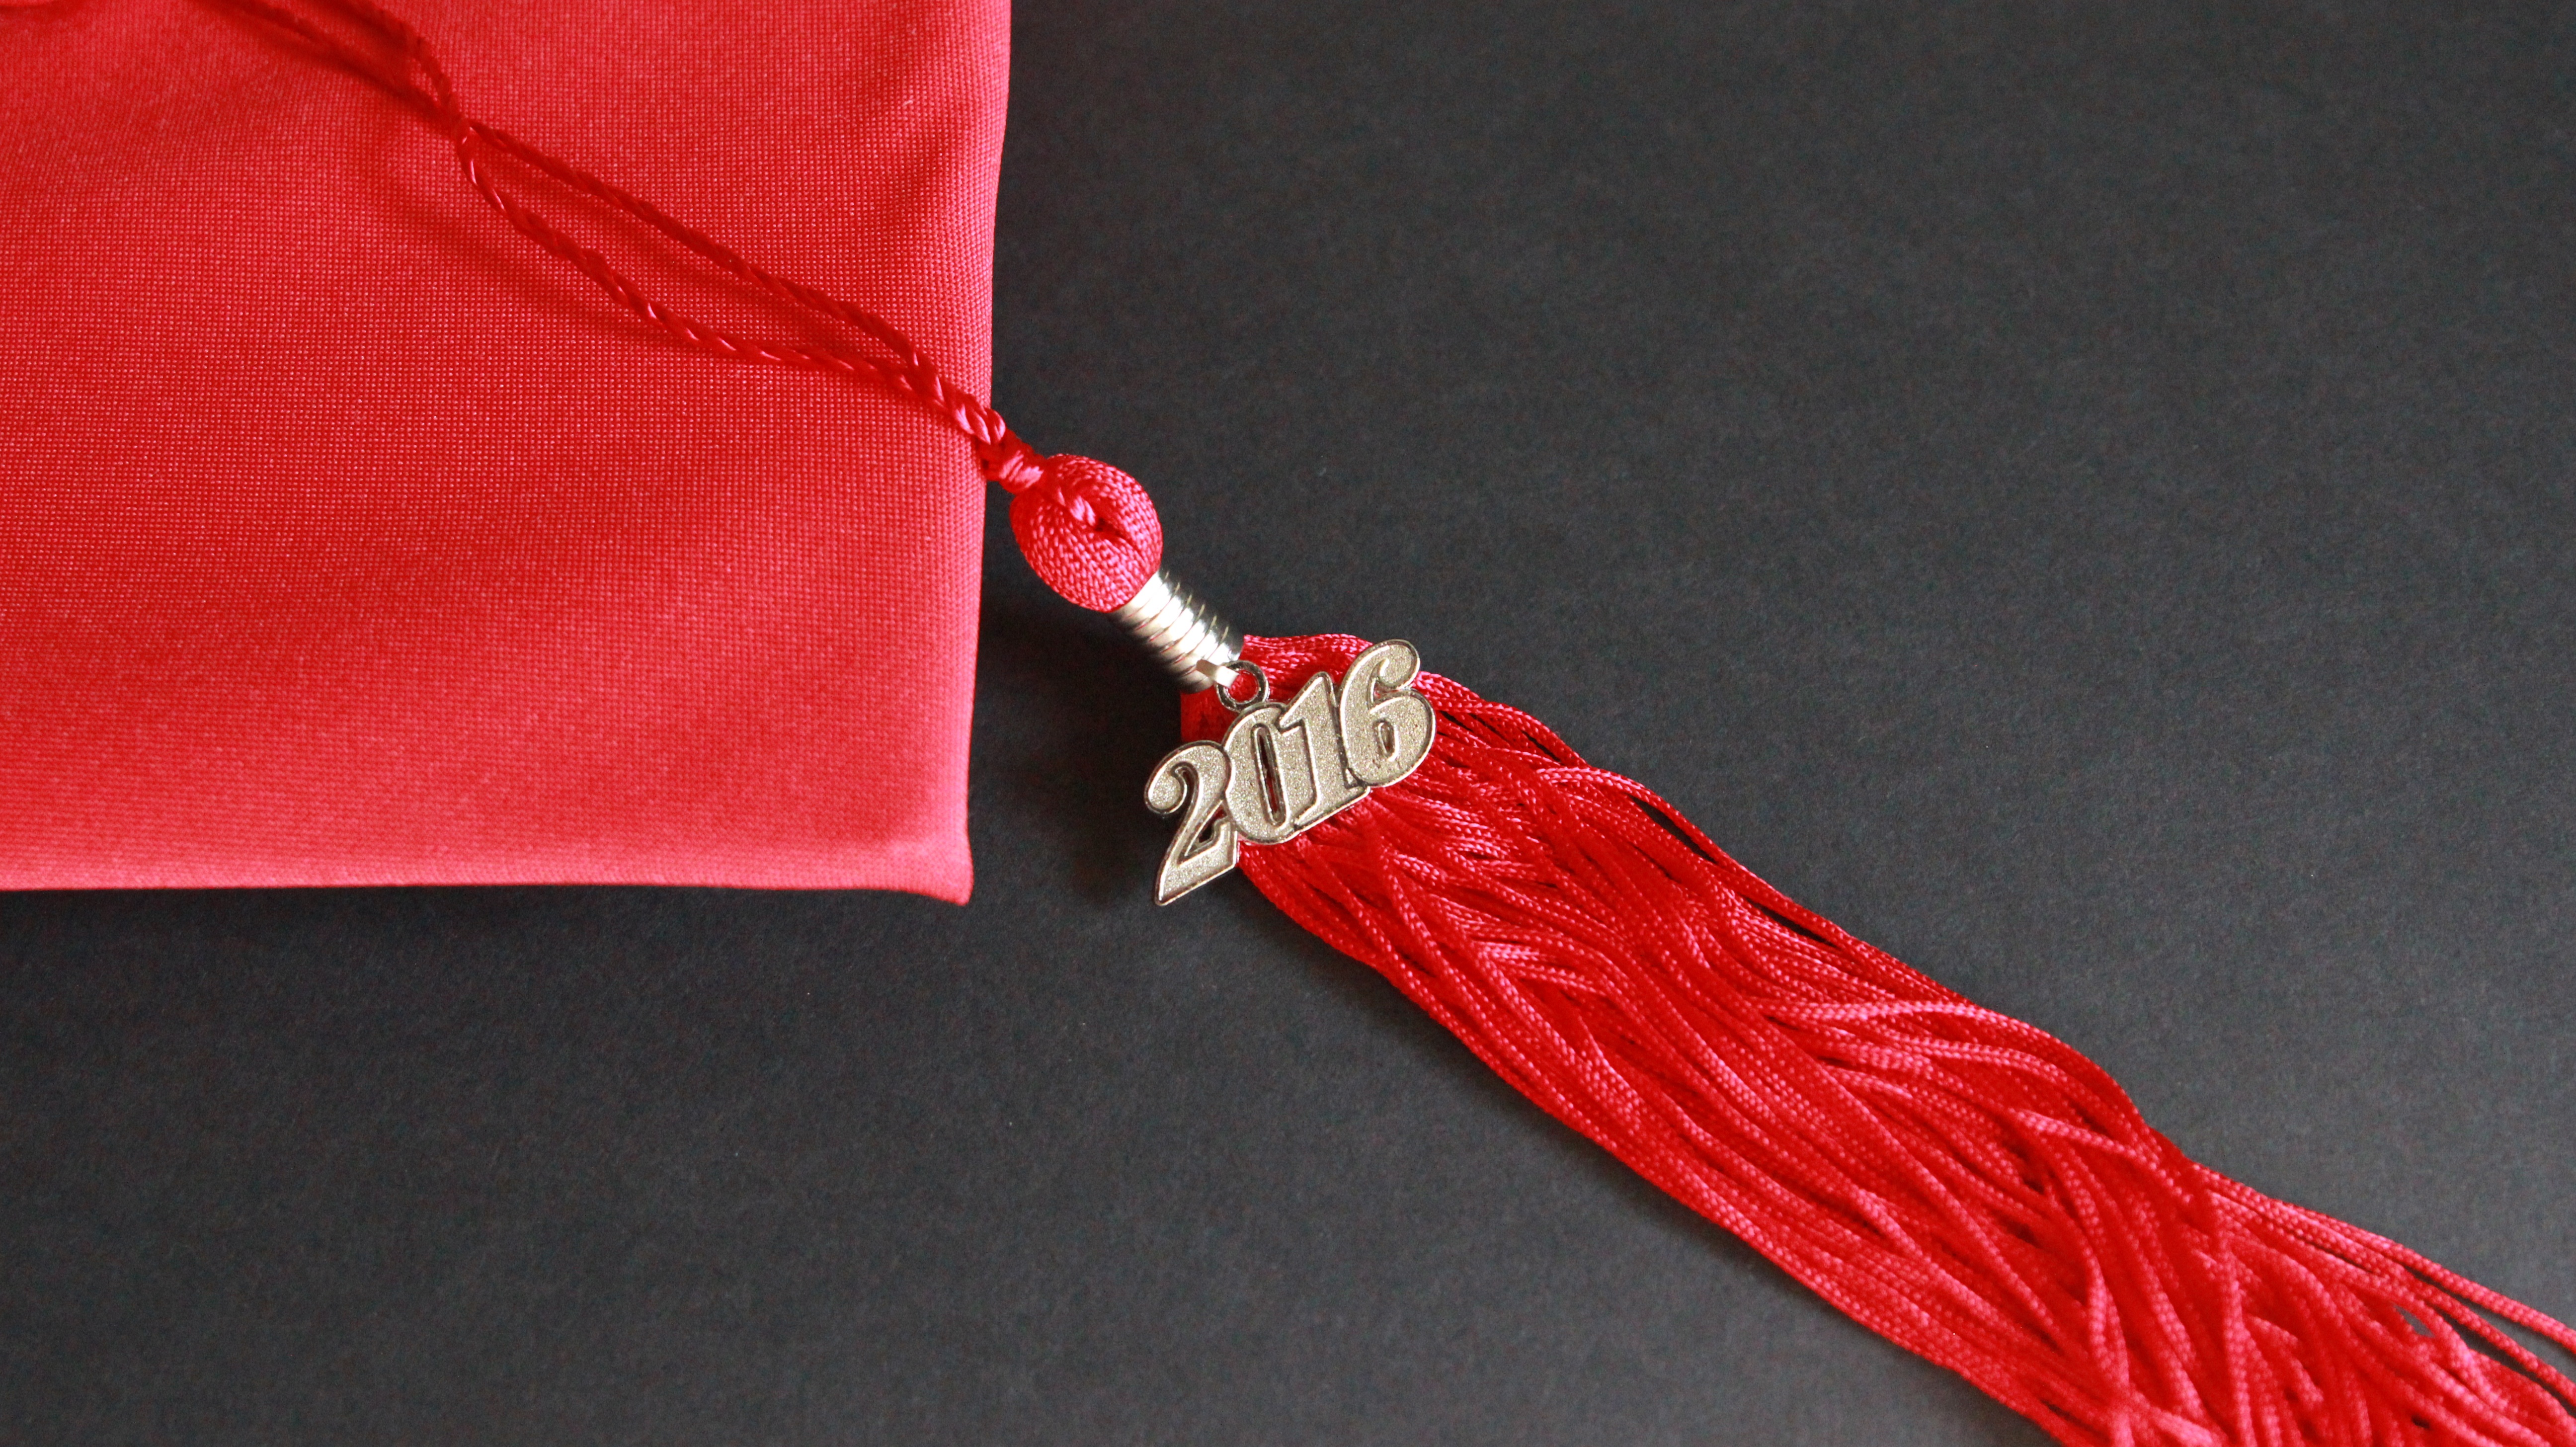
petal, red, hat, textile, cap, graduation, academic, diploma, tassel, success, grad, graduation cap, fashion accessory